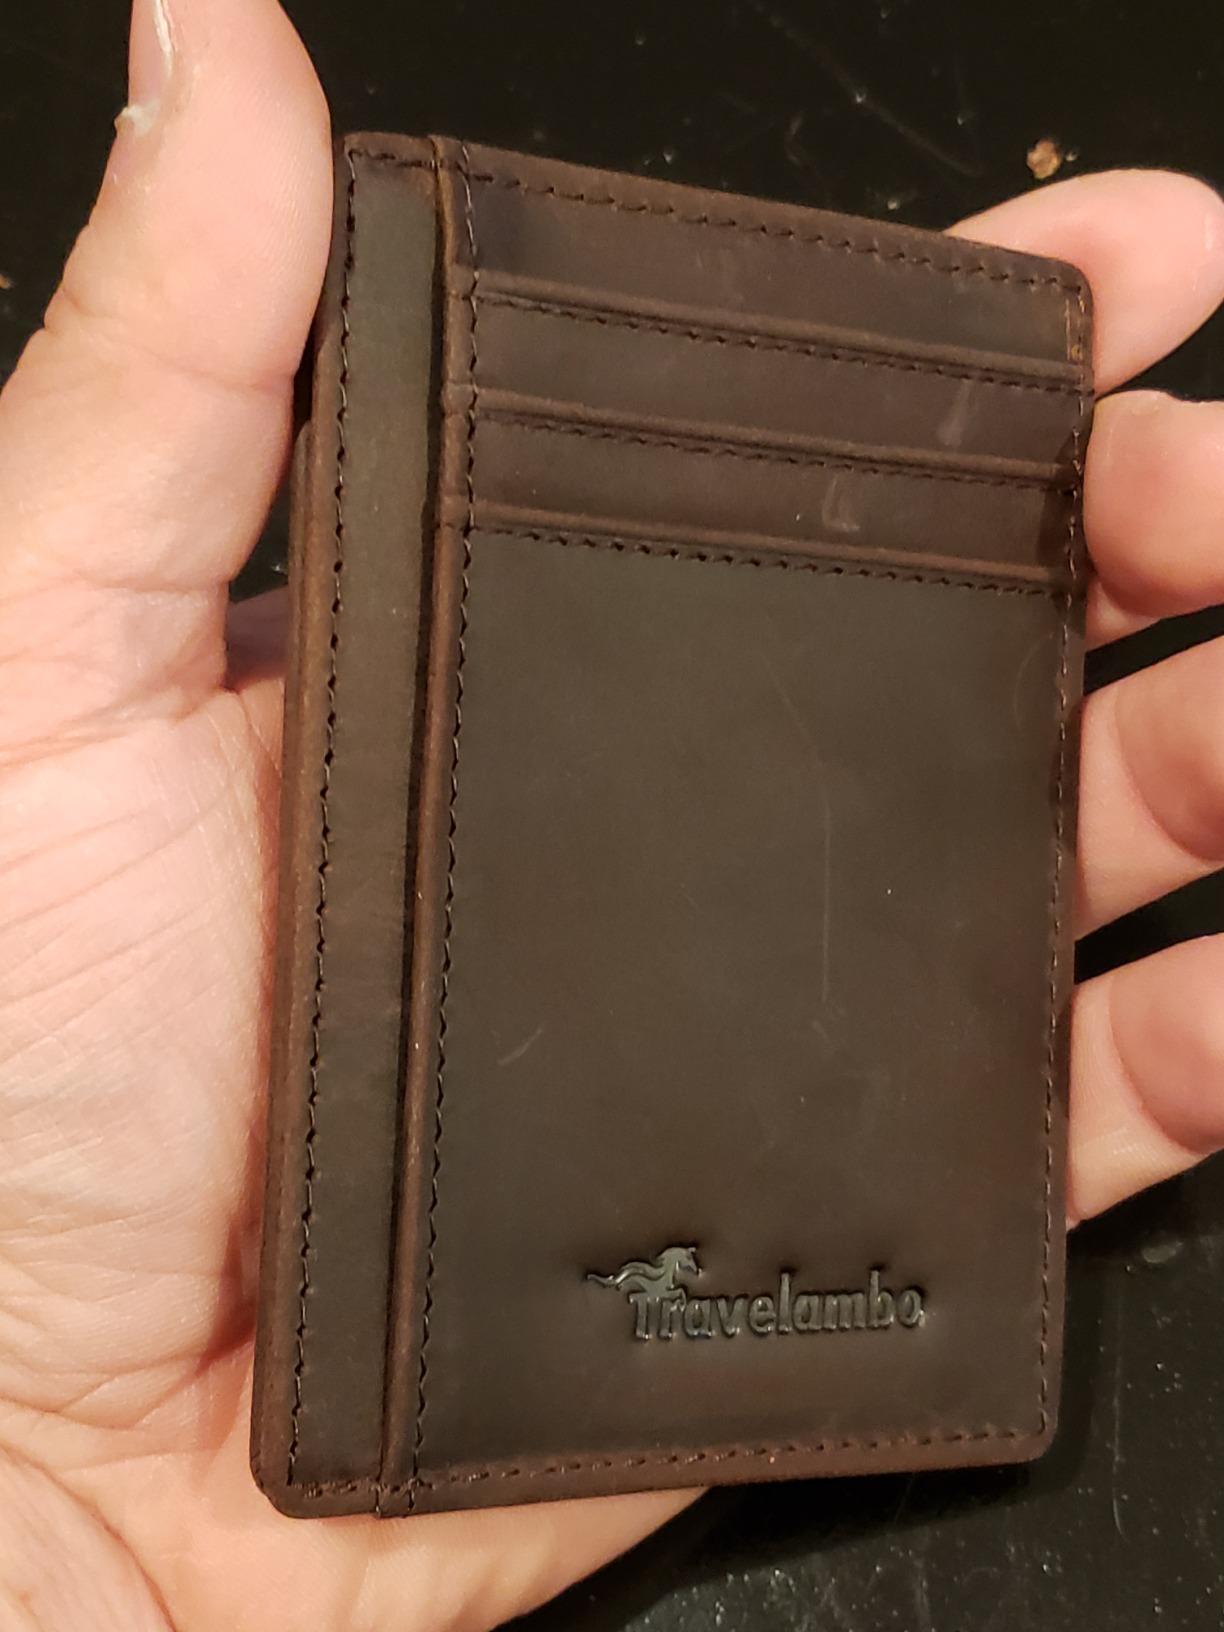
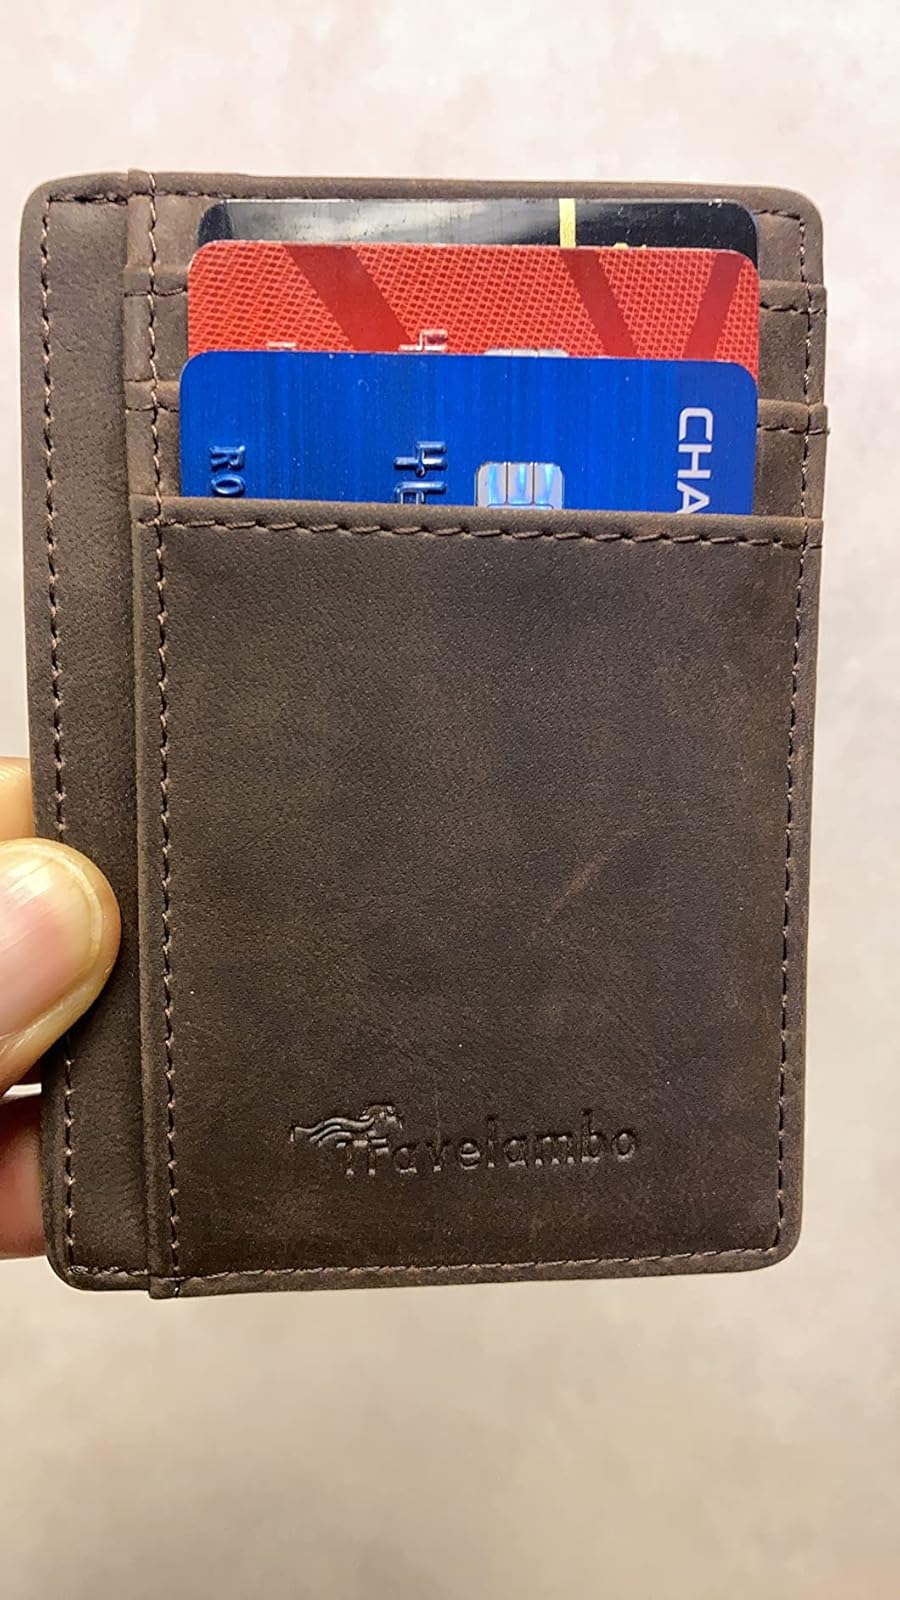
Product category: accessories_wallet
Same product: yes